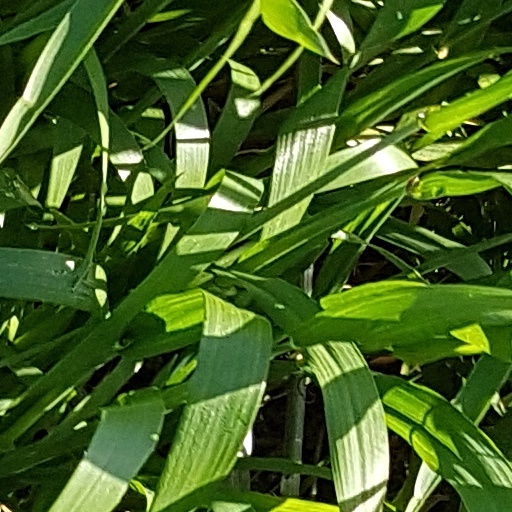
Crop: wheat